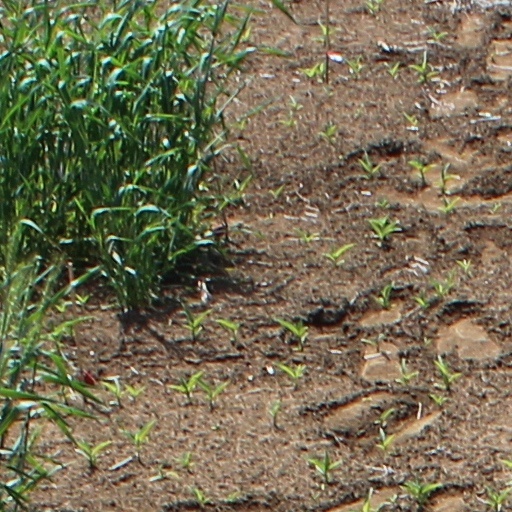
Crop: wheat